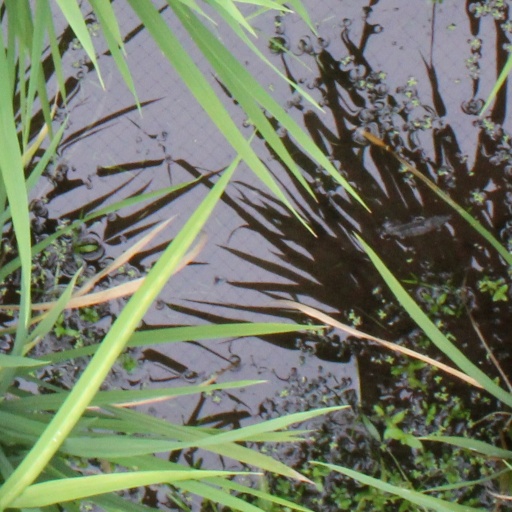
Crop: rice